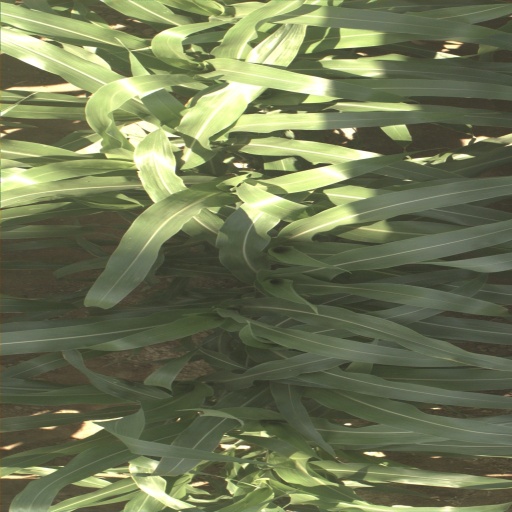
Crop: sorghum